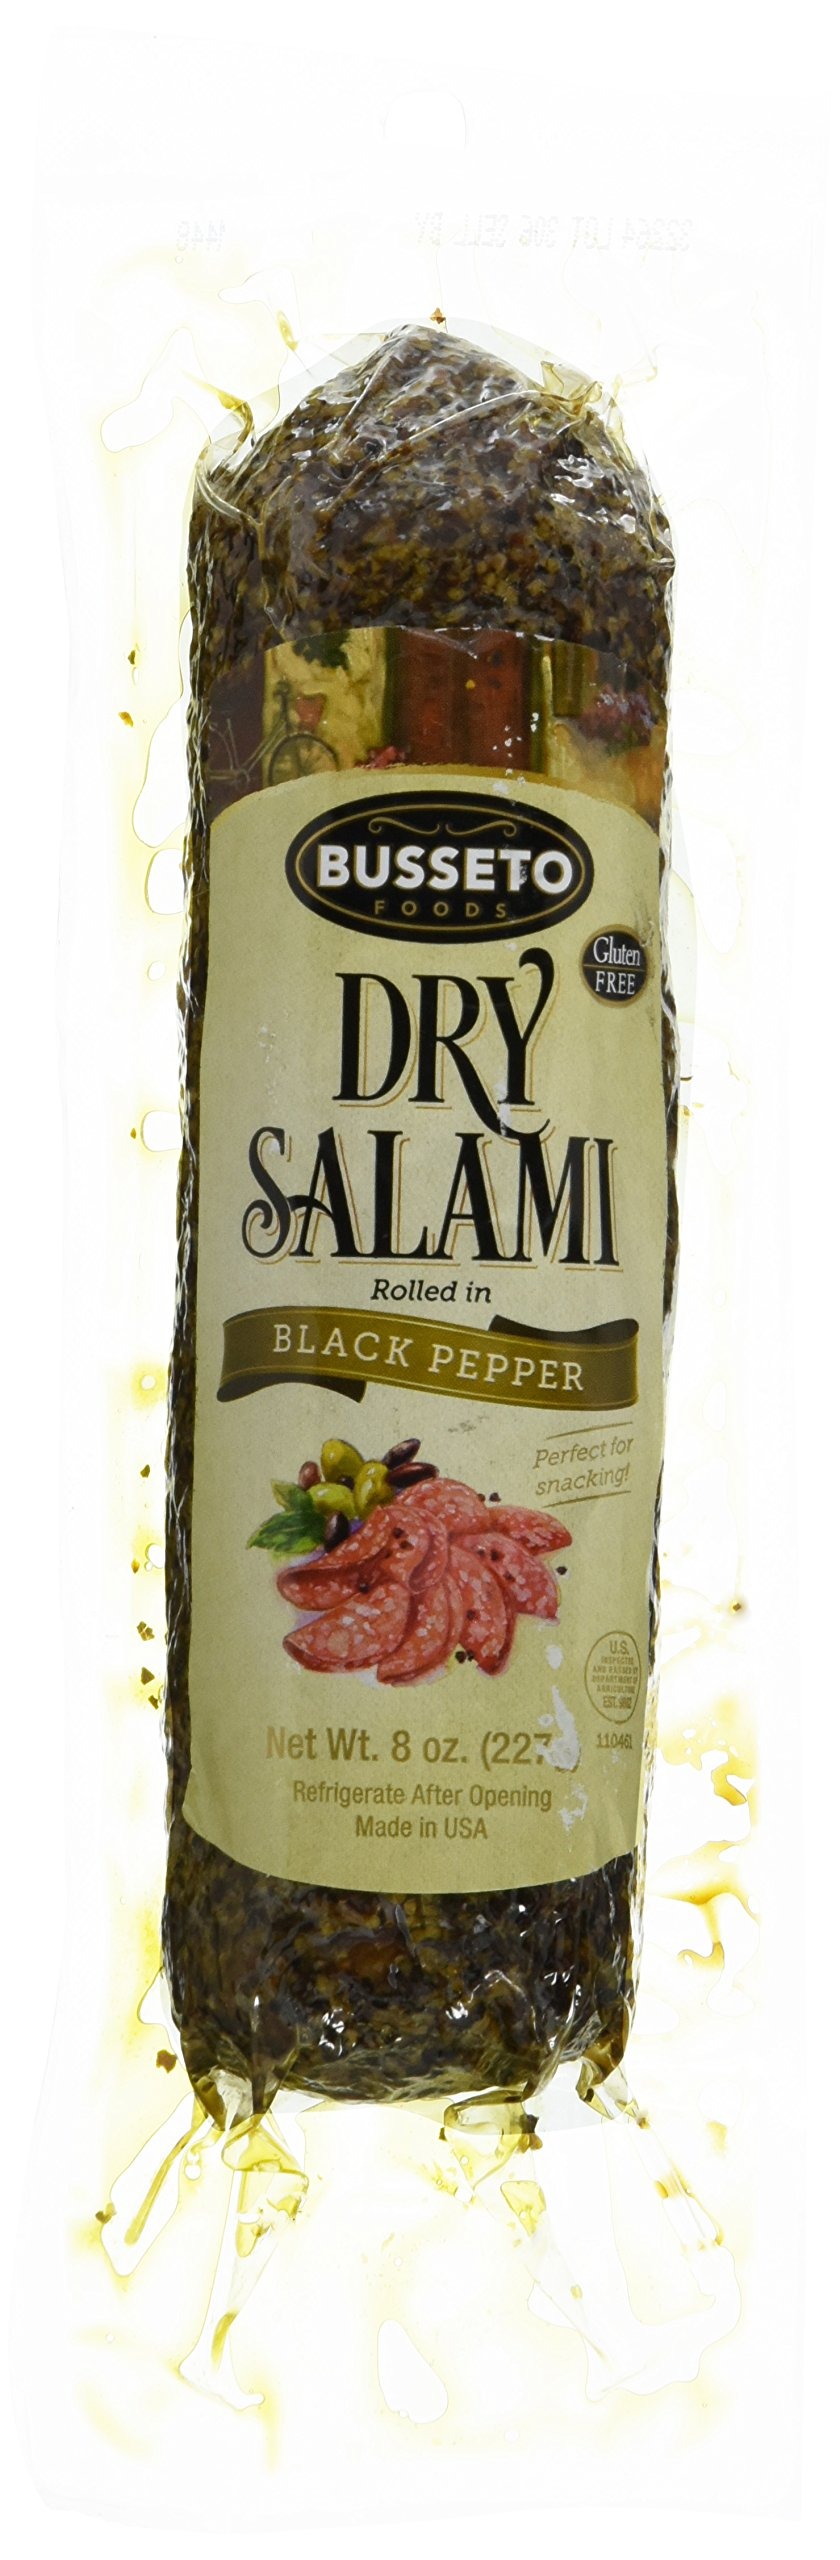
Item Name: Busseto Dry Cured Salami, Black Pepper, 8 Ounce
Bullet Point 1: Product of USA
Bullet Point 2: Excellent with hard and soft cheeses
Bullet Point 3: Dry Cured Salami
Value: 8.0
Unit: ounce

Price: 13.24